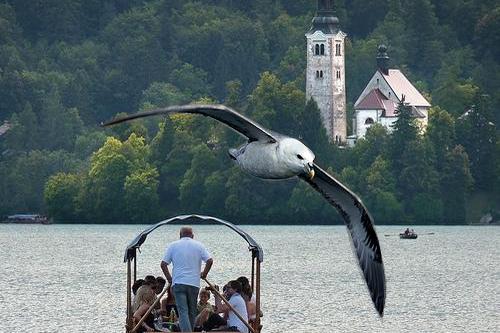
Bird species: Northern_Fulmar
Bird type: waterbird
Background: water